Ingolstadt Hauptbahnhof

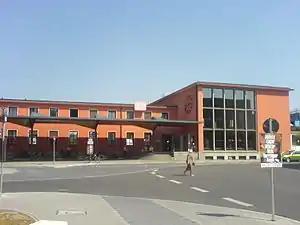
Front of the station building

Ingolstadt Hauptbahnhof is a railway station in the Bavarian city of Ingolstadt, situated in southern Germany. Ingolstadt station is an important junction in the Deutsche Bahn network. It has 7 platform tracks and is classified by Deutsche Bahn as a category 2 station.